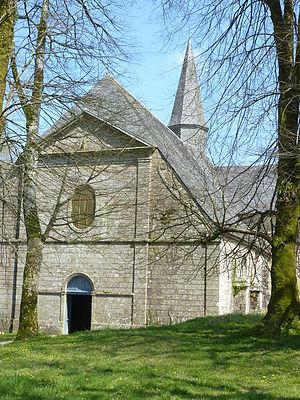
L'abbaye du Relec est une abbaye fondée probablement en 1132 dans un vallon au pied des monts d'Arrée, sur le territoire de la commune de Plounéour-Ménez dans le Finistère en Bretagne. L'église est classée depuis 1914 au titre des Monuments historiques.
Cet article liste les abbayes cisterciennes actives ou ayant existé sur le territoire français actuel. Ces abbayes ont appartenu, à différentes époques, à des ordres ou des congrégations ou des groupements dits « cisterciens ».